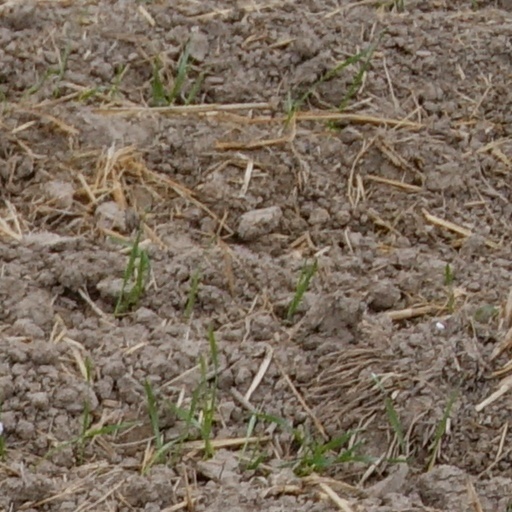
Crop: wheat